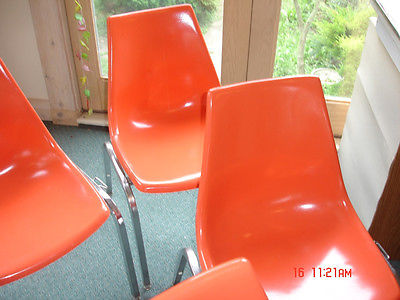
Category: chair